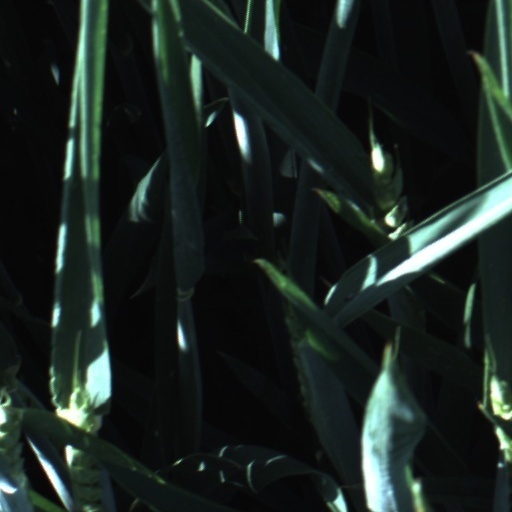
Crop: wheat